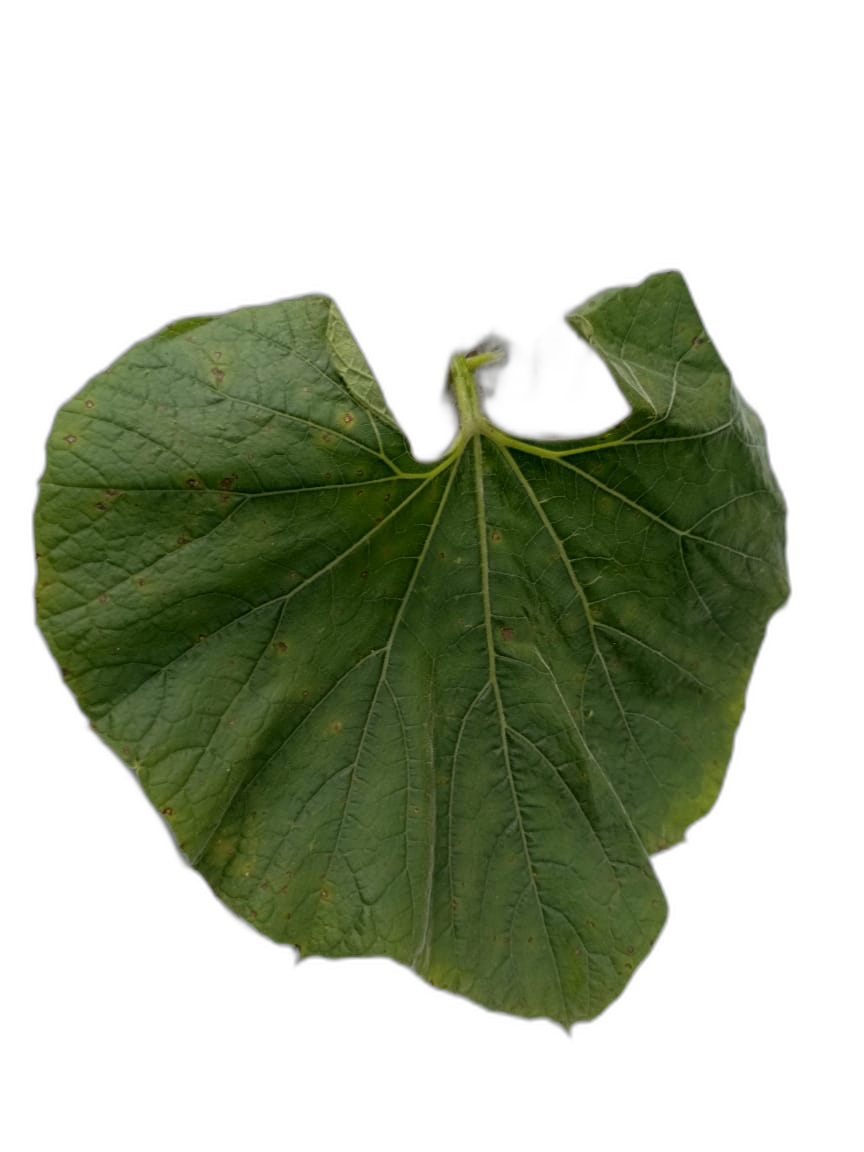
Crop: Bottle Gourd
Label: Healthy